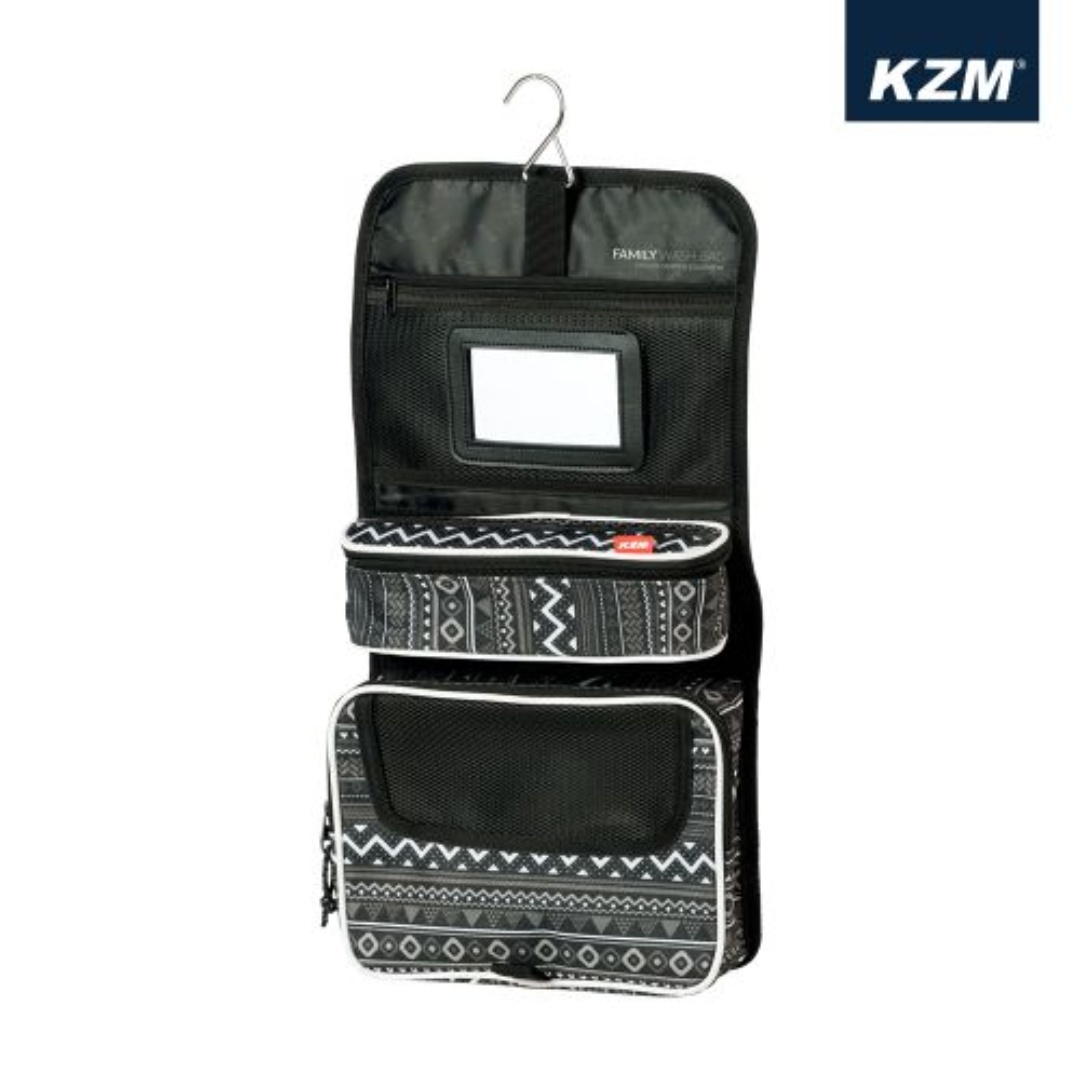
KZM Family Wash Bag
Product name : Family Wash bag Model No : K9T3B007 Weight : 280g Material : Polyester, mesh, Acryl Component : Main case, Sub case, Acryl mirror Size : Upon installation - 24x7x(h)48cm / Storage - 24x7x(h)25
Brand: KZM
Category: Luggage & Bags > Garment Bags